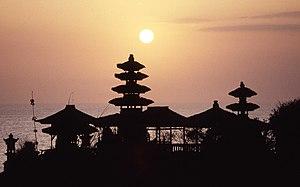
Indonésien,_Bali_Tanah_Lot_628.jpg nikon f 801